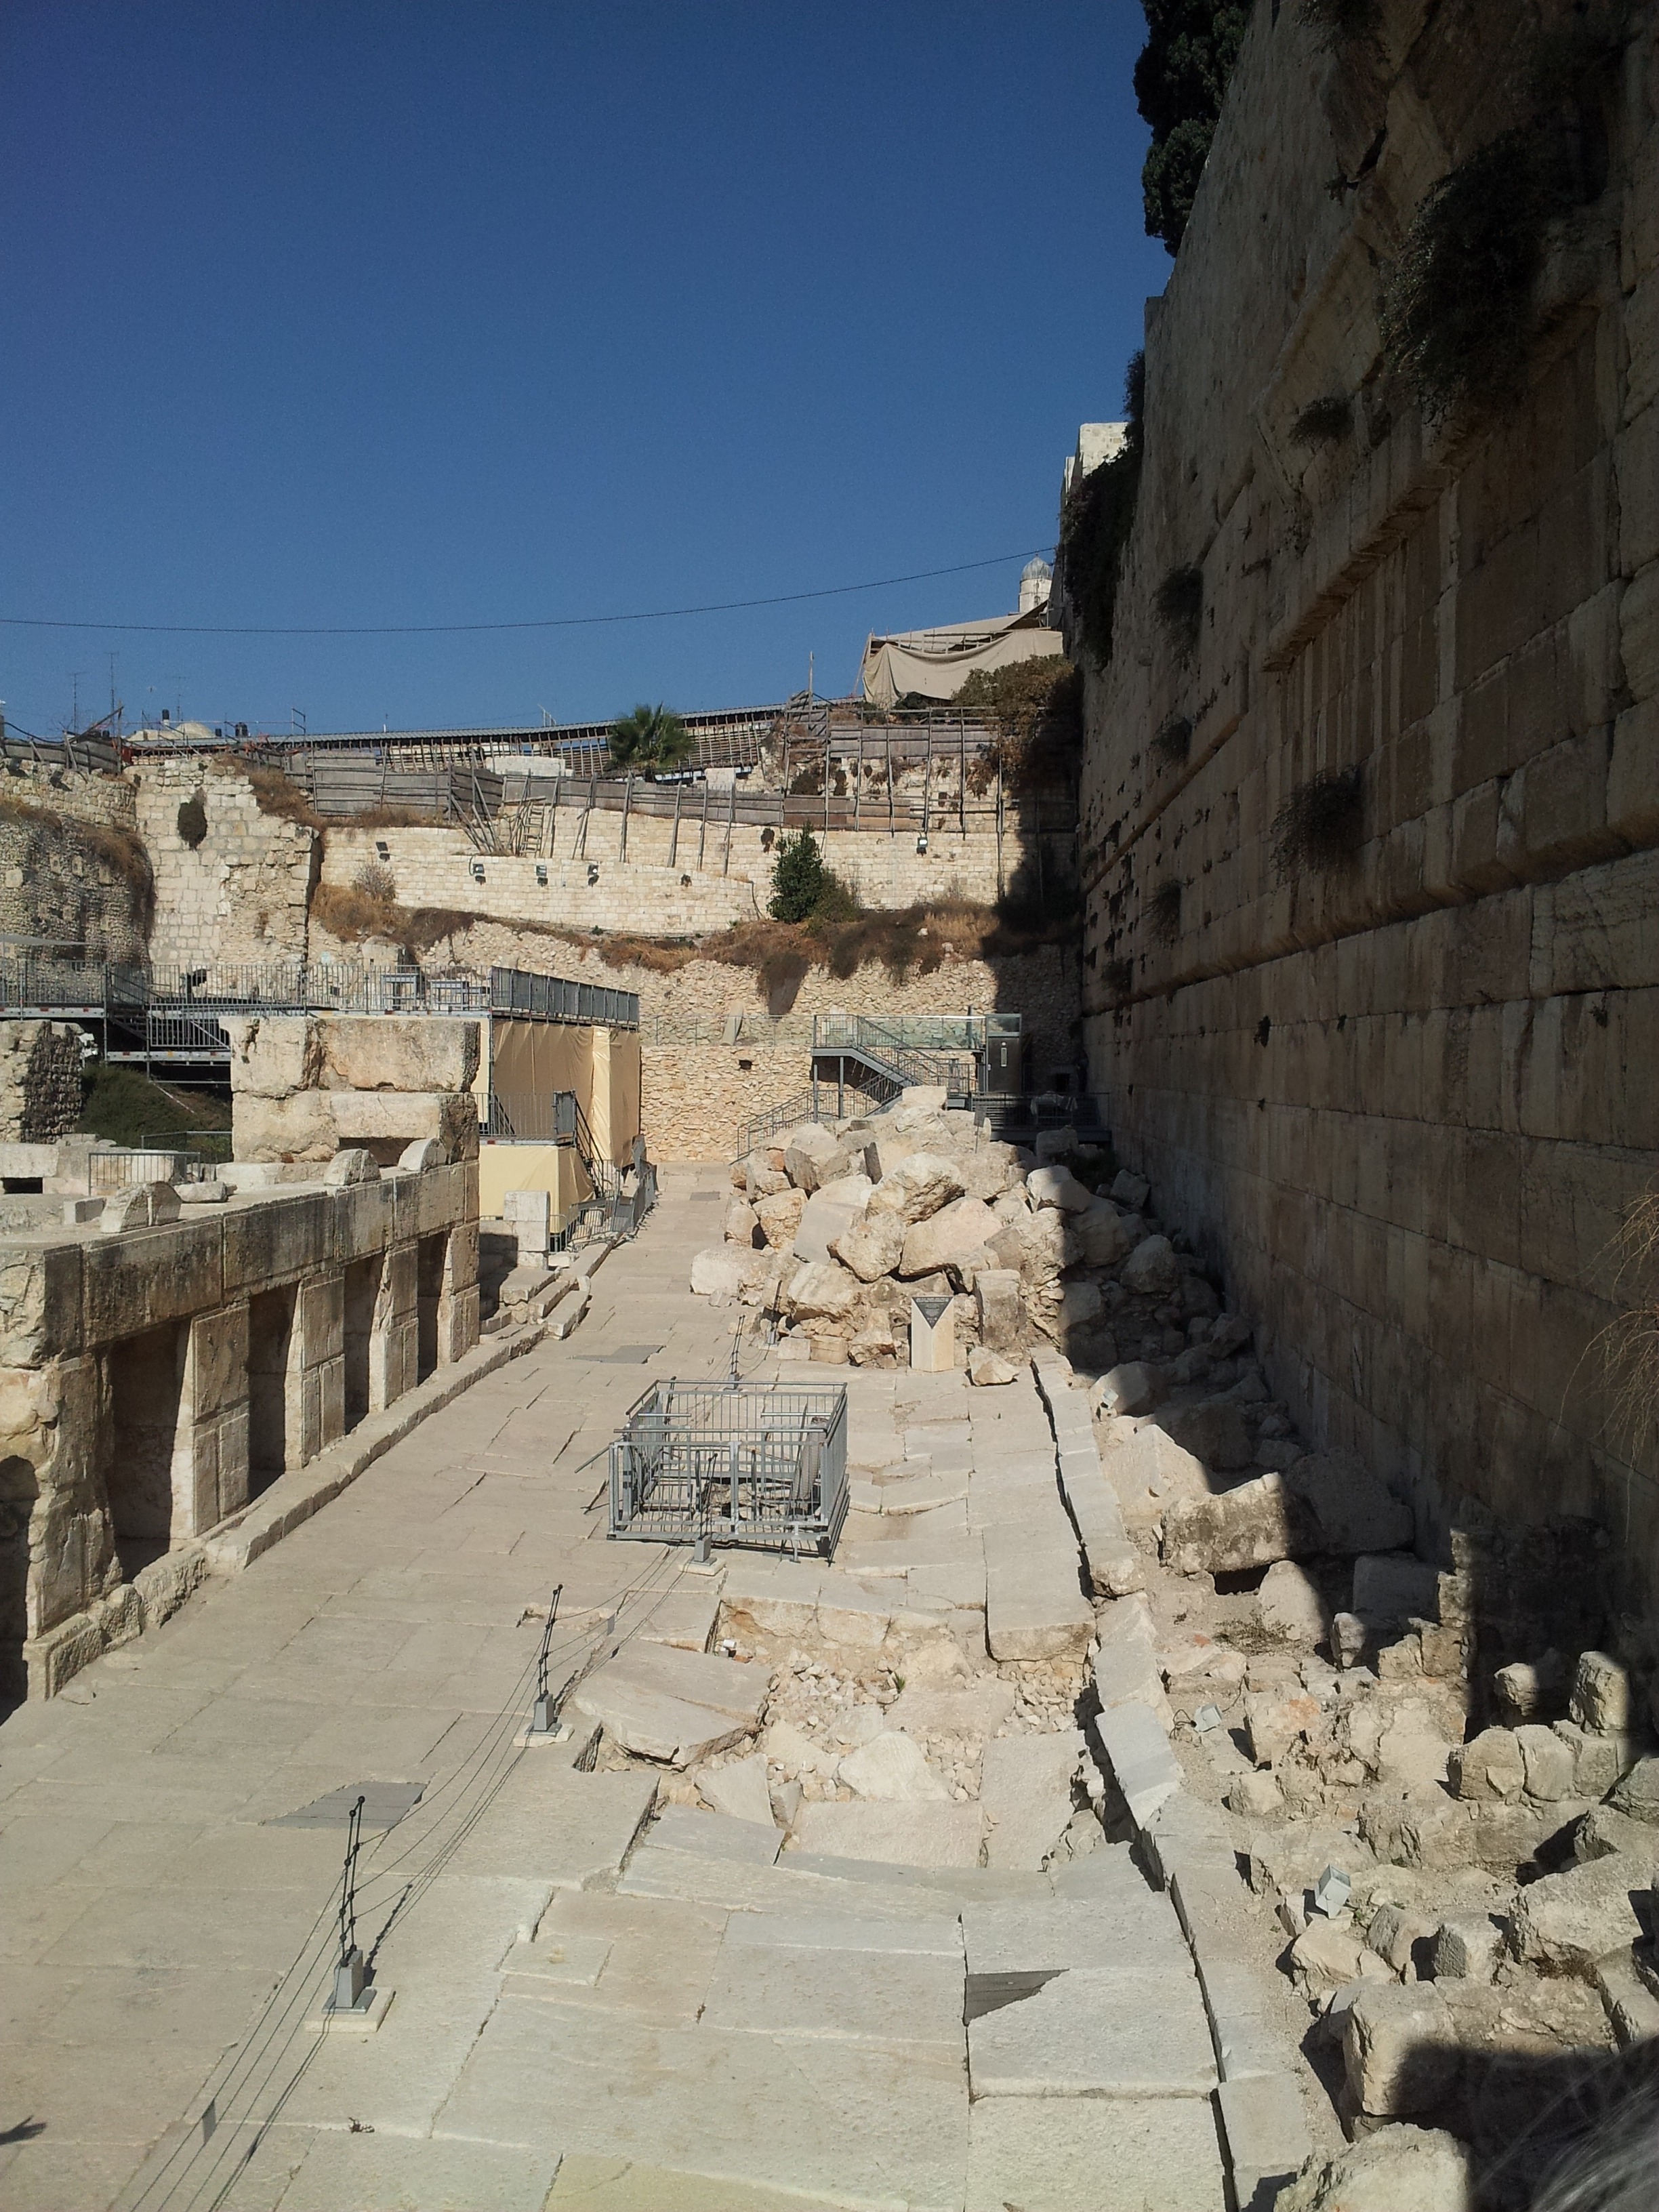
town, wall, fortification, terrain, amphitheatre, temple, ruins, history, israel, wadi, ancient rome, ancient history, ancient walls of jerusalem, city of david